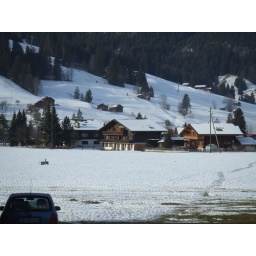
the house in the middle is where i grew up, on the ground floor.